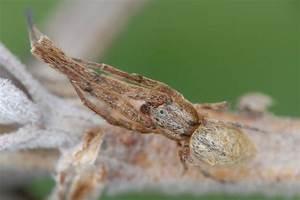
spider